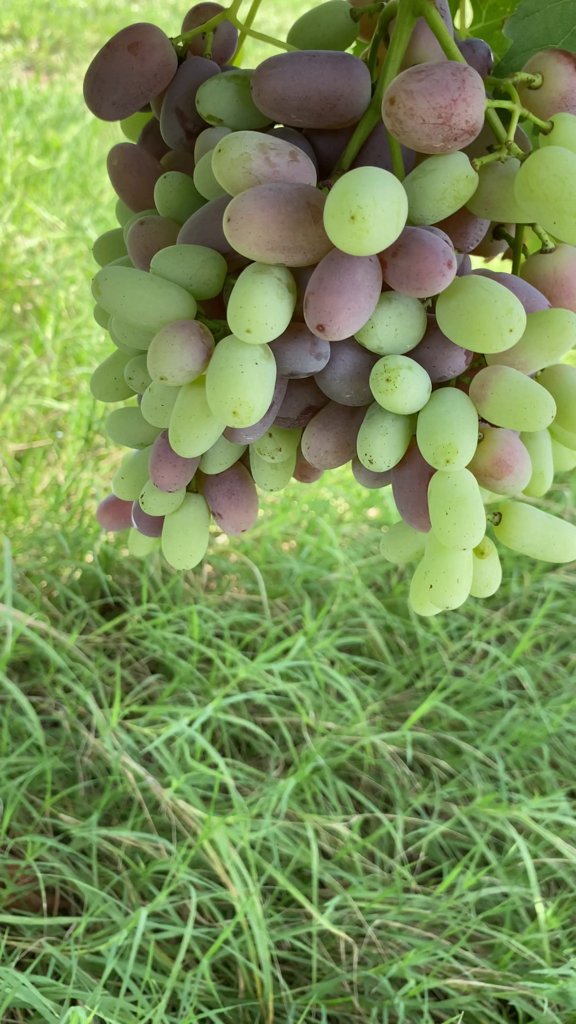
Berries visible: 94
Grape clusters: 1